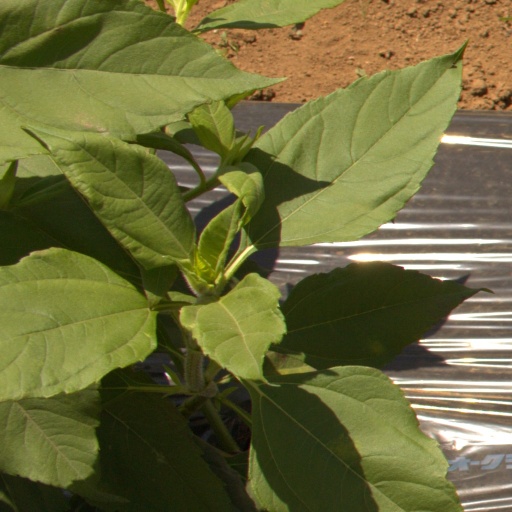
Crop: Jerusalem artichoke